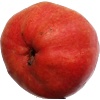
Label: red_pear